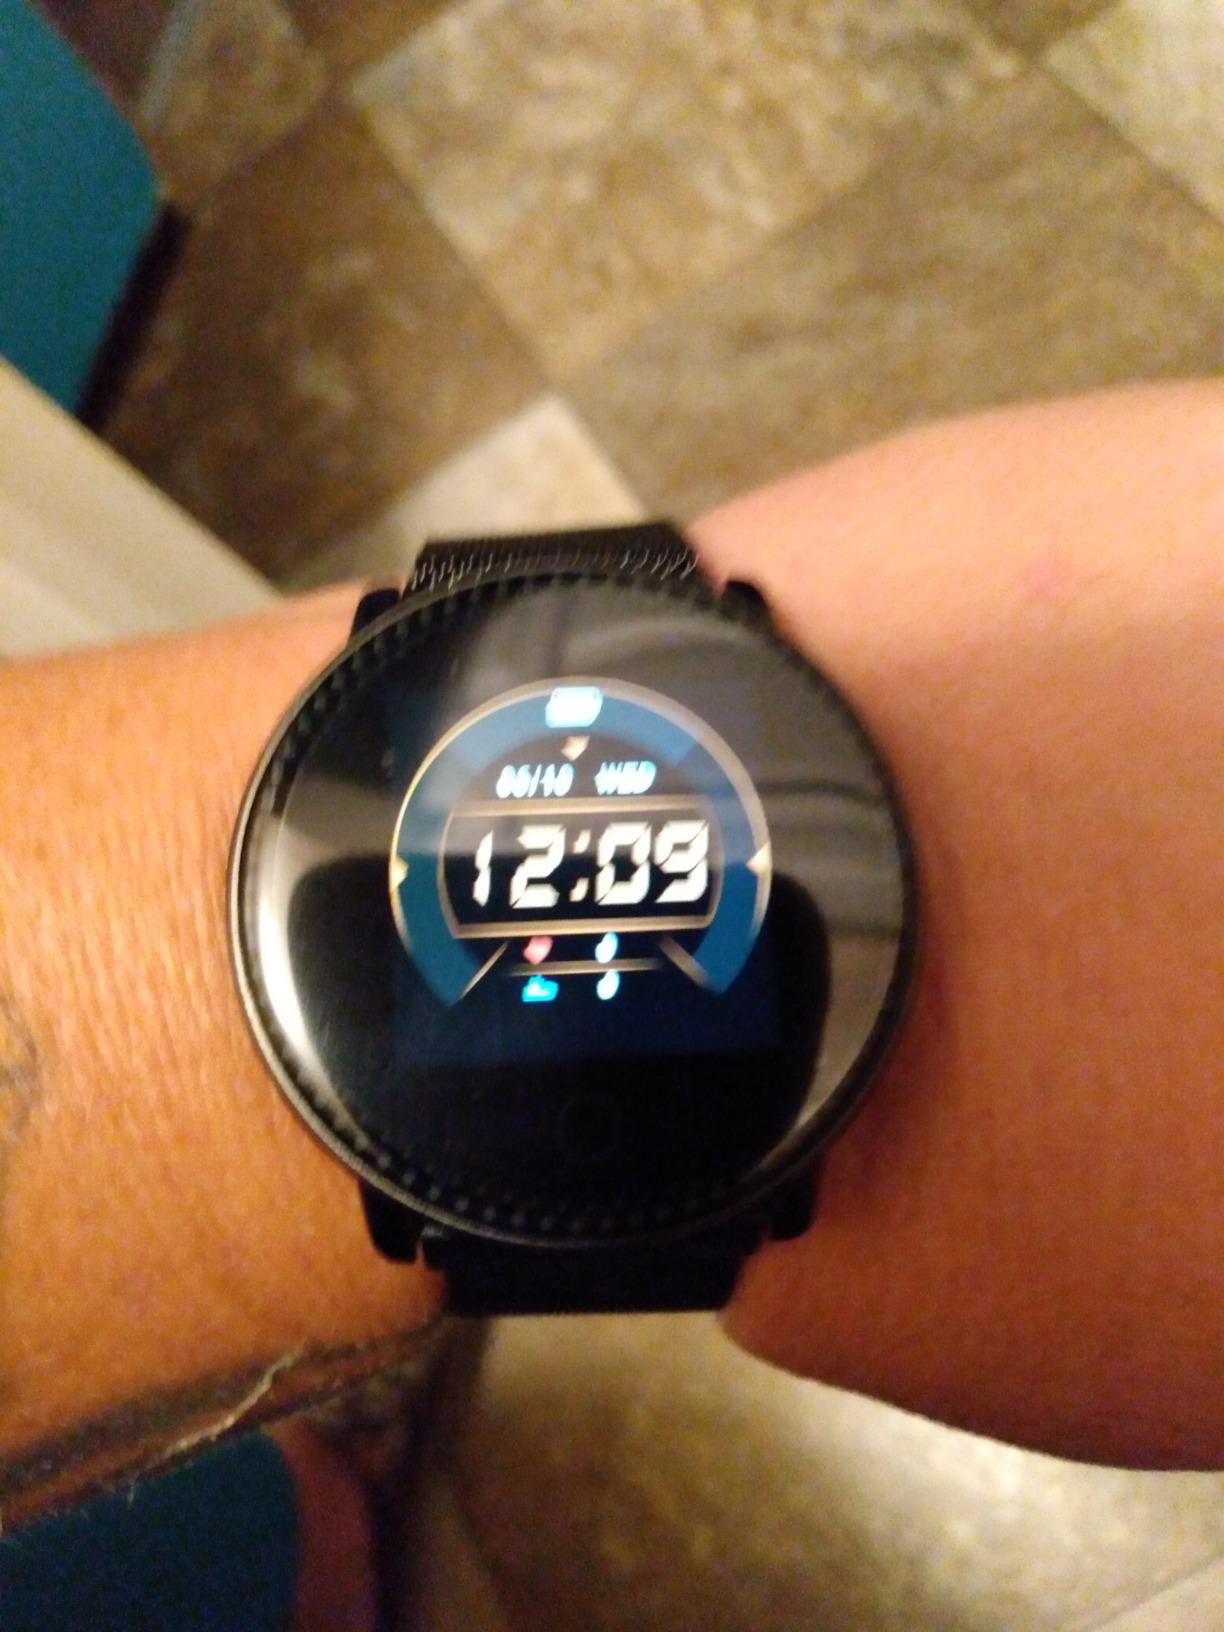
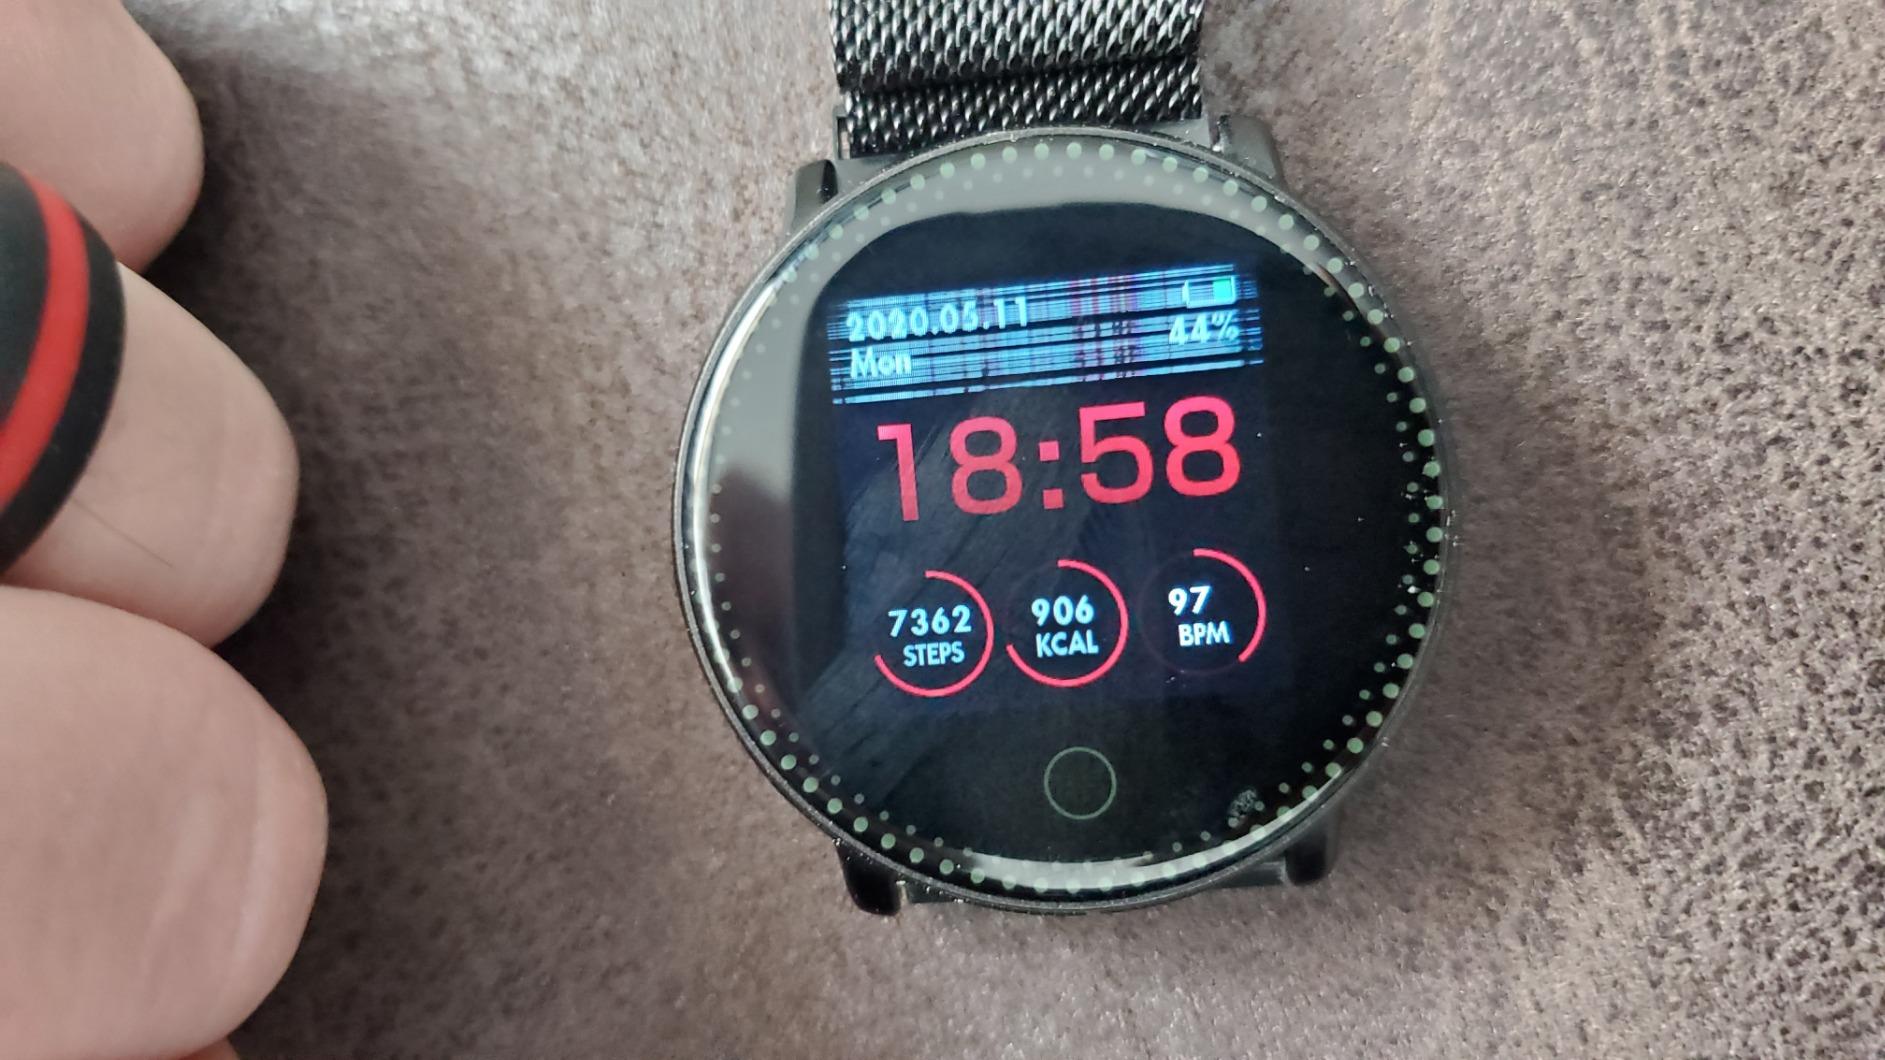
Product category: smartwatch
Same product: yes